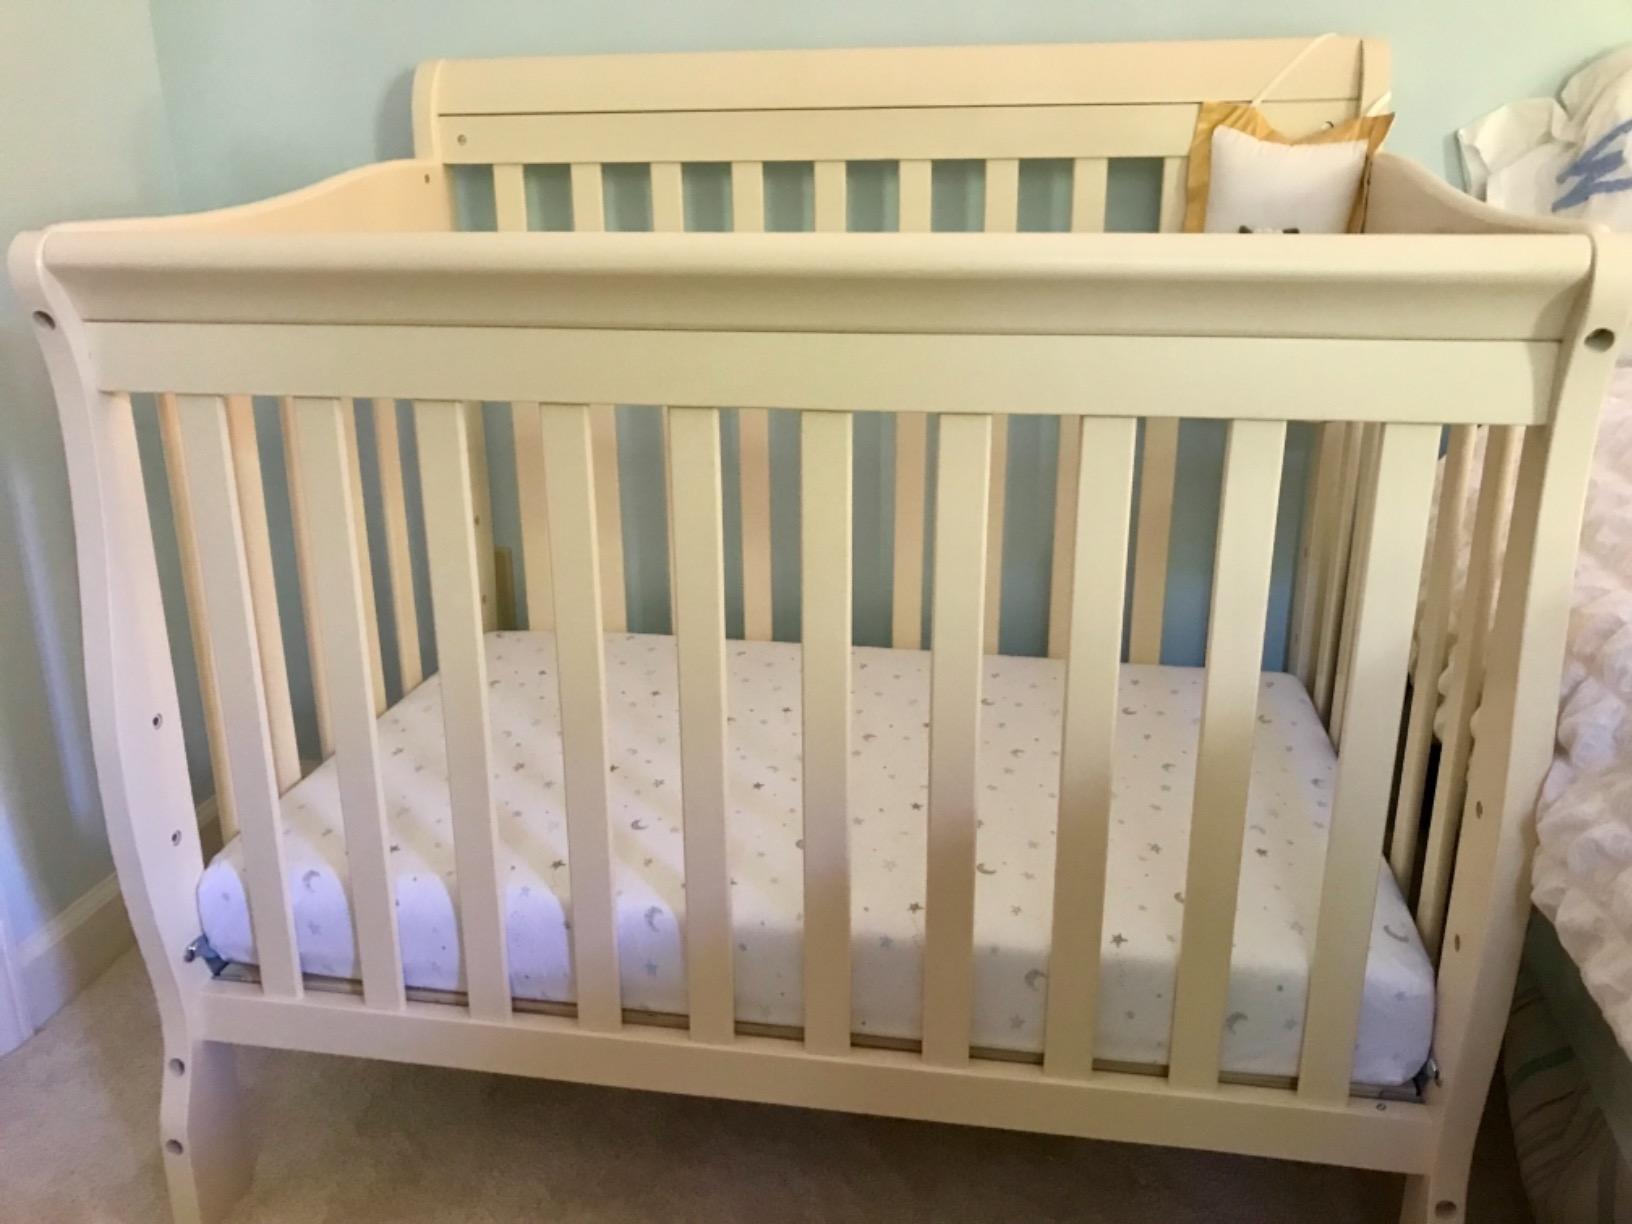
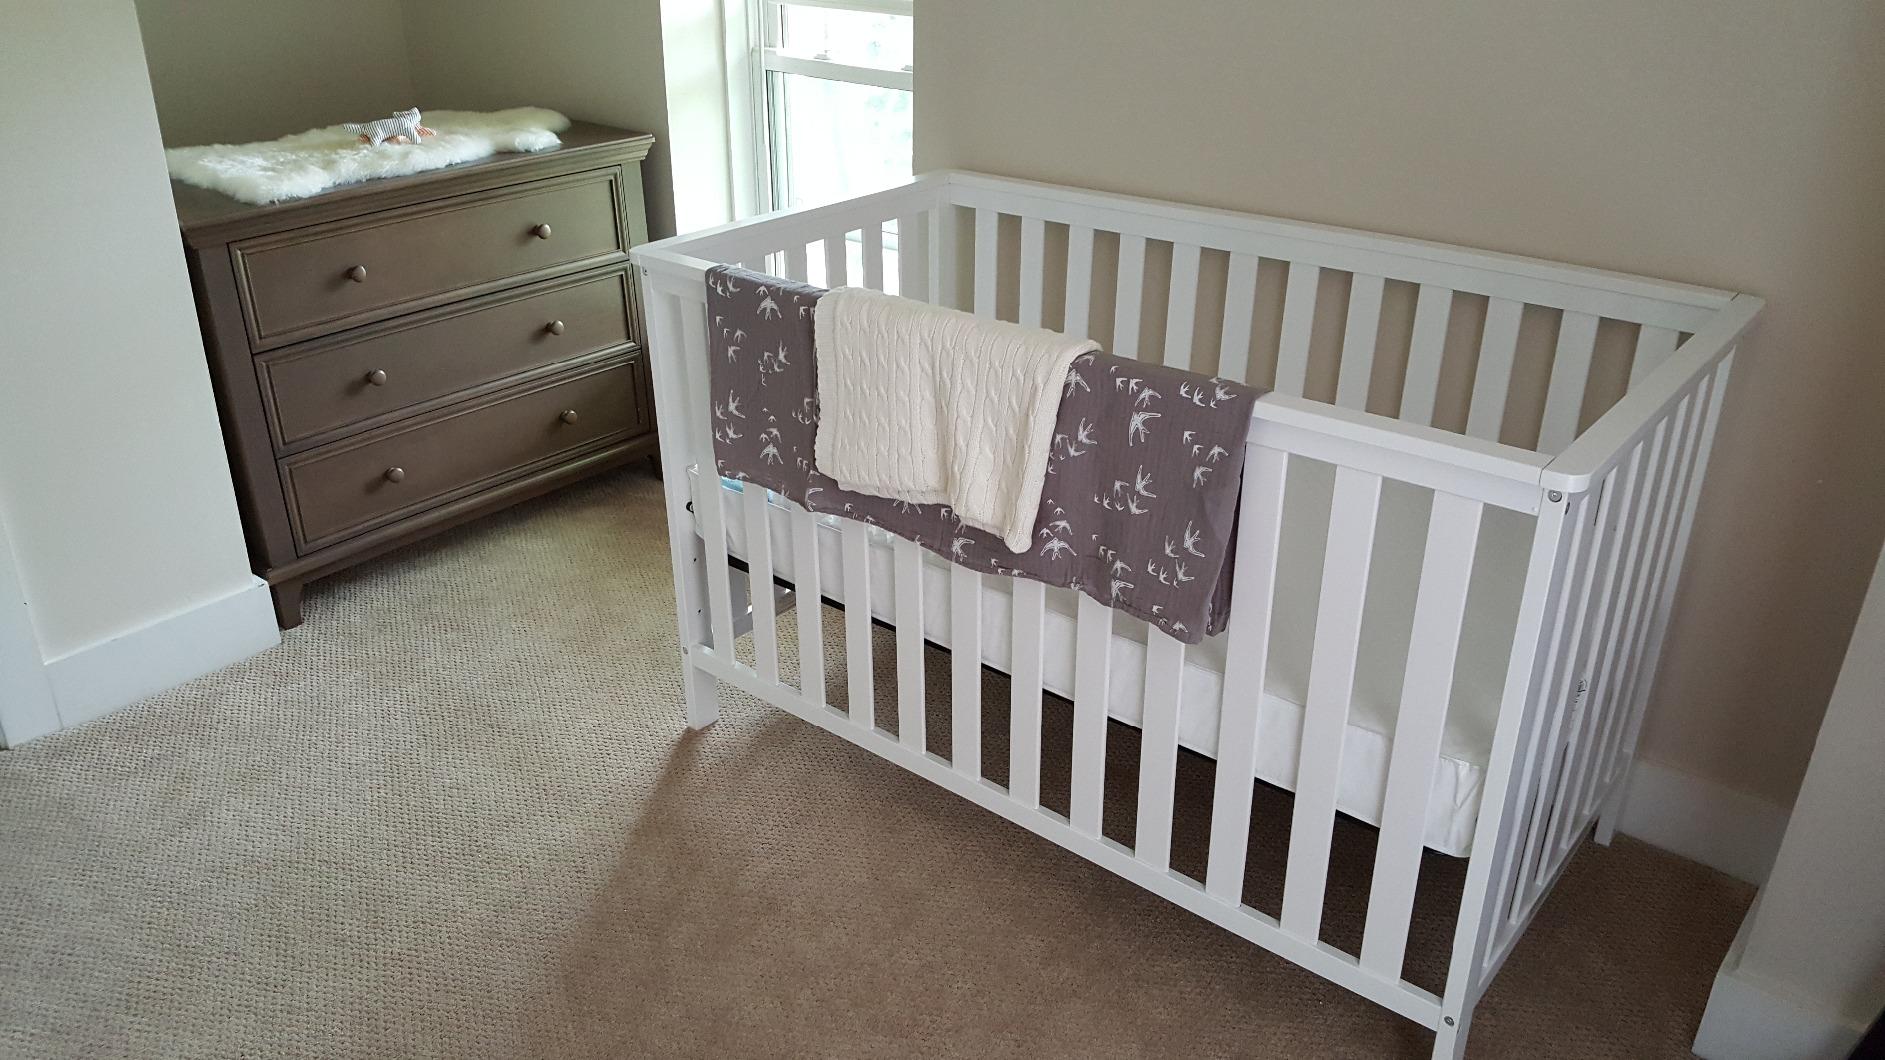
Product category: products_crib
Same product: no